Stelling House

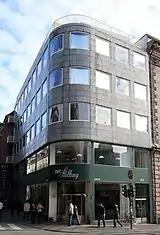
Stelling House, Copenhagen

In 1860, H. Schönwandt (b. 1862) opened a paint shop on the ground floor. After the founder's death, the property were associated company was sold to Anton Stelling (1836-1912). In 1900, Anton's sons, Walter (1869-1935) and Erwin (1870-1923) joined the company as partners. The same year, F.E. van der Aa Kühle's Lacquer Factory in Valby was acquired by the company.